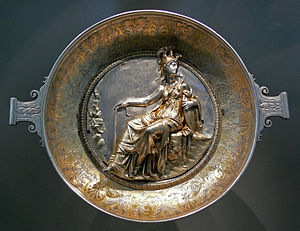
Sølv / Anvendelser / Medicinske anvendelser
Minerva fra den romerske mytologi; gud for blandt andet lægekunsten. Her gengivet på et romersk sølvfad fra 1. århundrede f.Kr.
Sølv er det 47. grundstof i det periodiske system og har det kemiske symbol Ag. Under normale tryk- og temperaturforhold fremtræder dette overgangsmetal som et skinnende blankt hvidt metal.